Waxahachie, Texas

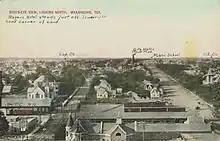
Aerial view of Waxahachie, looking north,

Some sources state that the name means "cow" or "buffalo" in an unspecified Native American language. One possible Native American origin is the Alabama language, originally spoken in the area of Alabama around Waxahatchee Creek by the Alabama-Coushatta people, who had migrated by the 1850s to eastern Texas. In the Alabama language, "waakasi hachi" means "calf's tail" (the Alabama word "waaka" being a loan from Spanish "vaca").